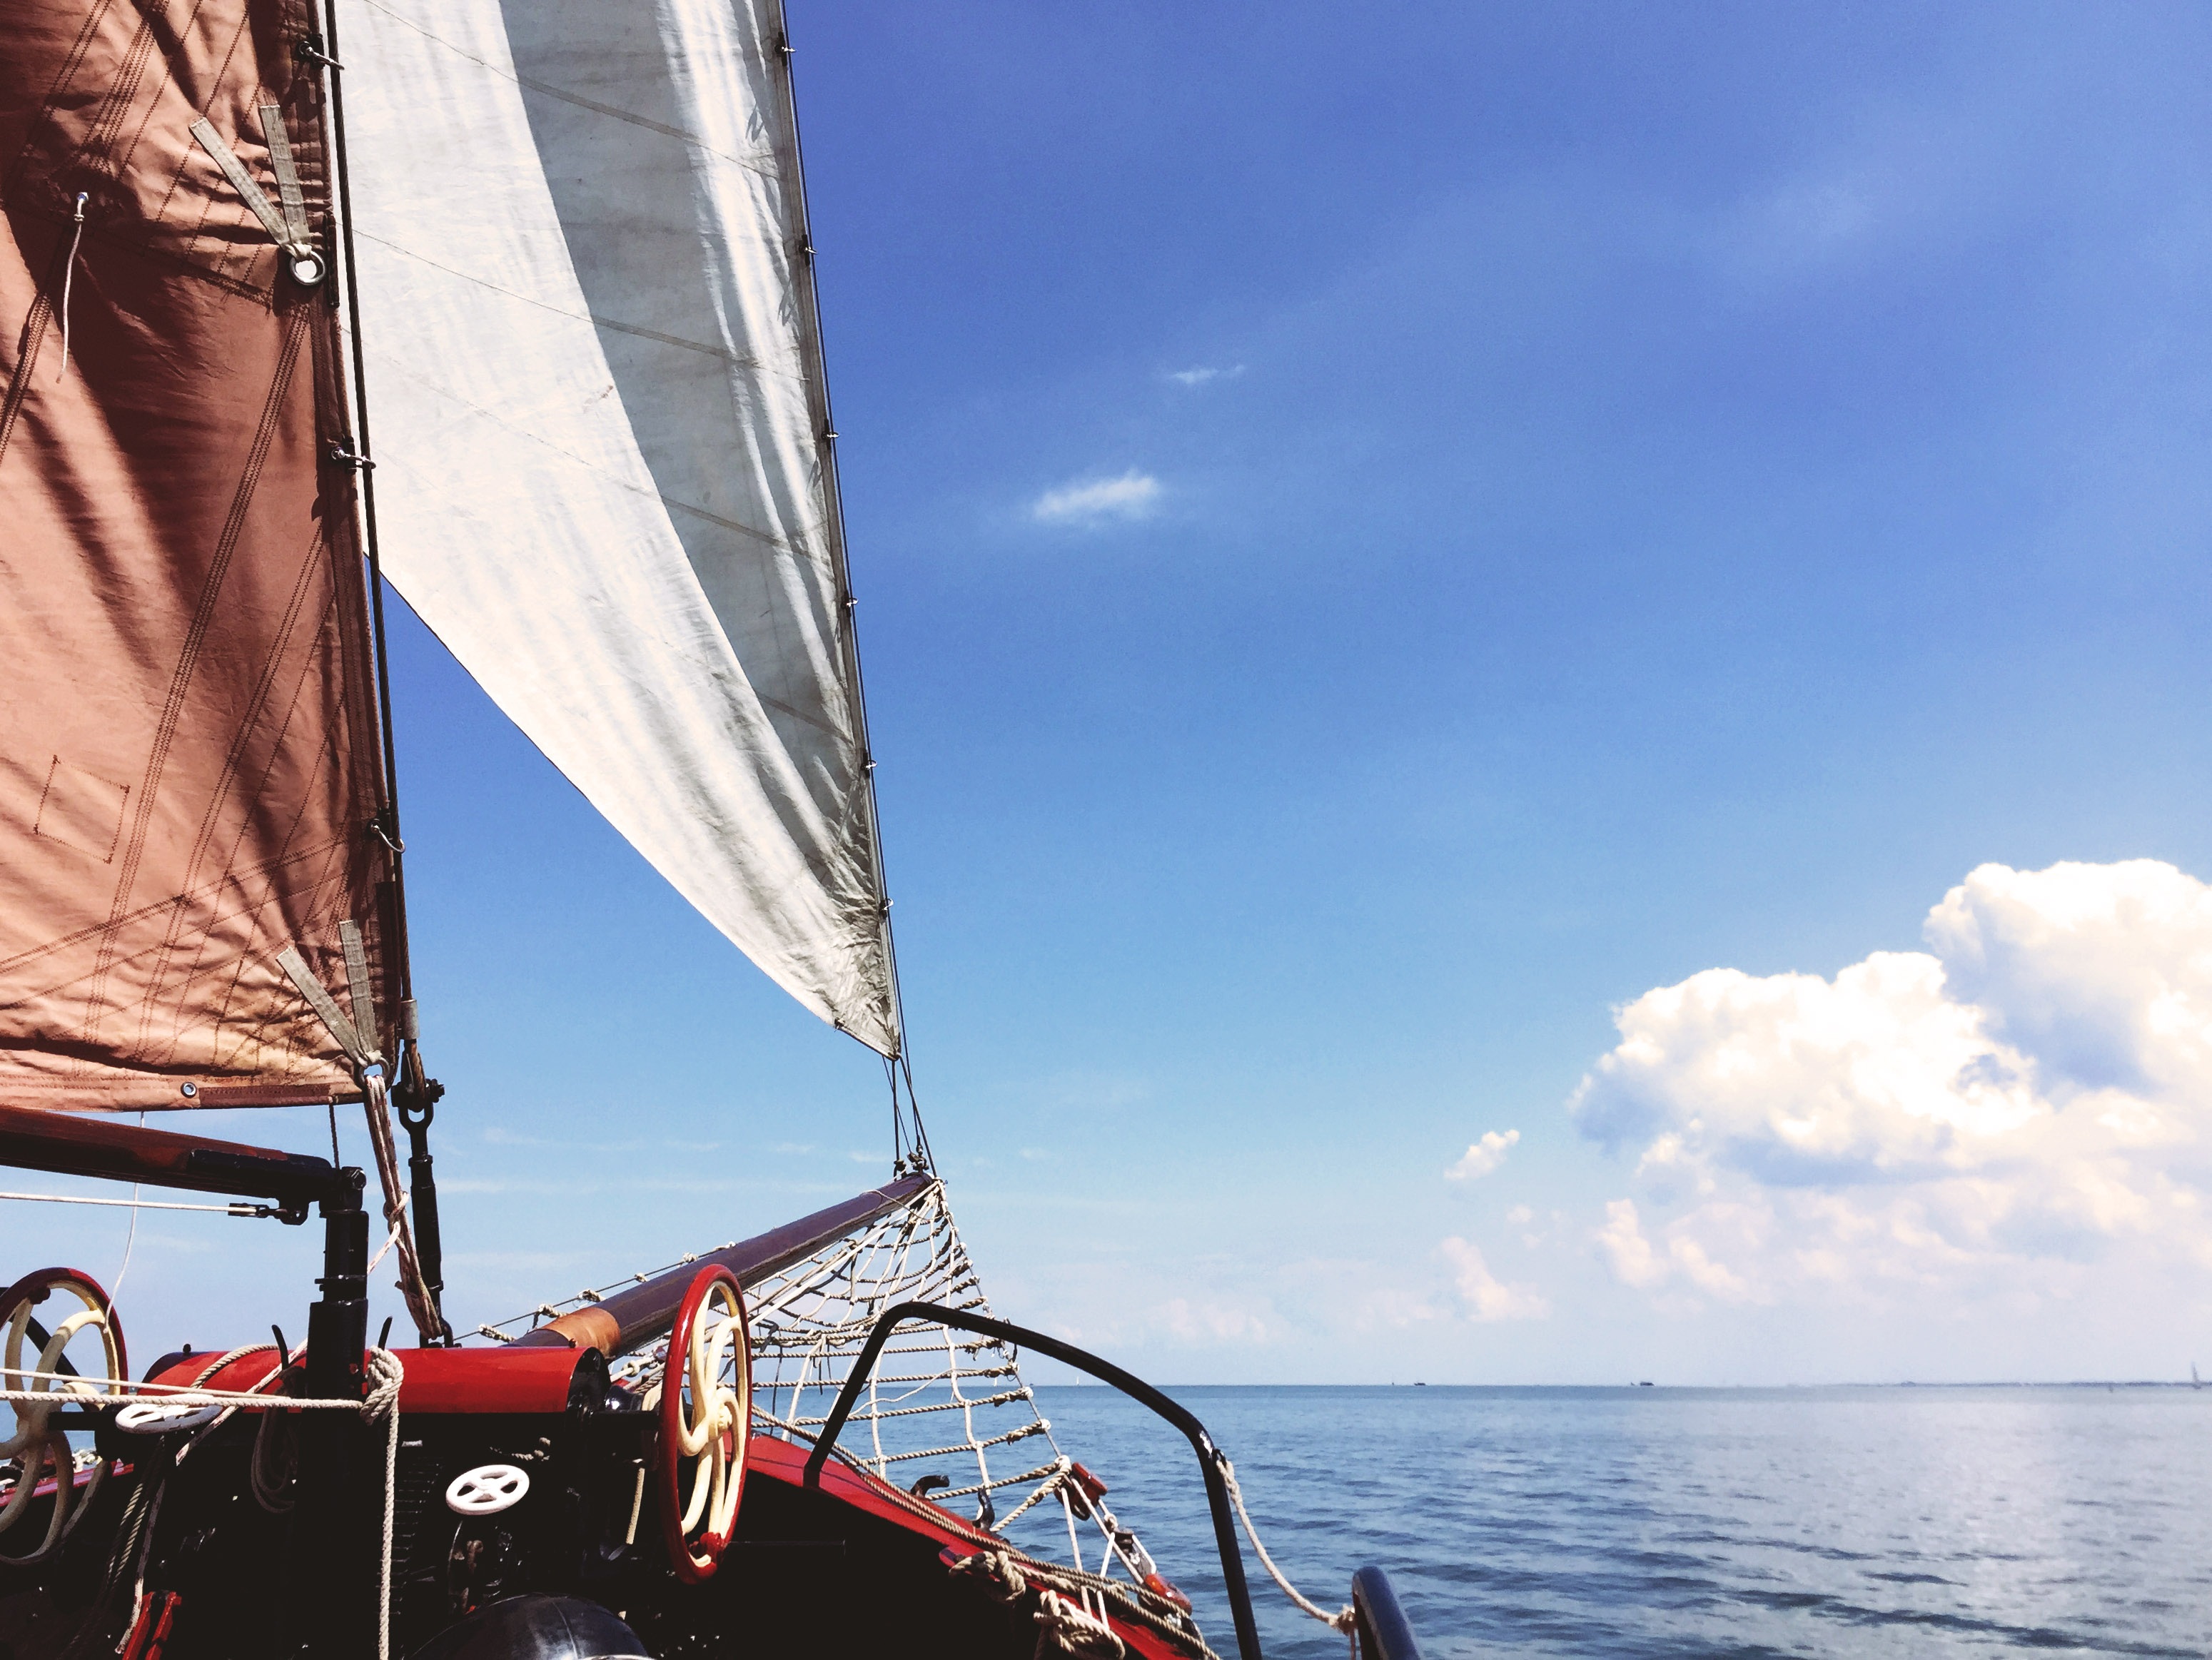
sea, ocean, boat, wind, ship, boot, vehicle, mast, sailing, yacht, blue, sailboat, sports, sail, sailing vessel, quiet, masts, watercraft, sailing boat, sailing ship, ship masts, clouds sailing boat, windsports, sailboat racing